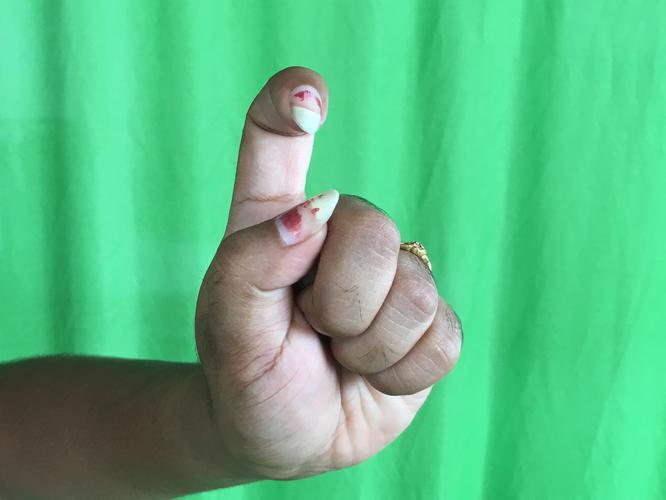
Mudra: Tamarachudam
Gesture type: single_hand